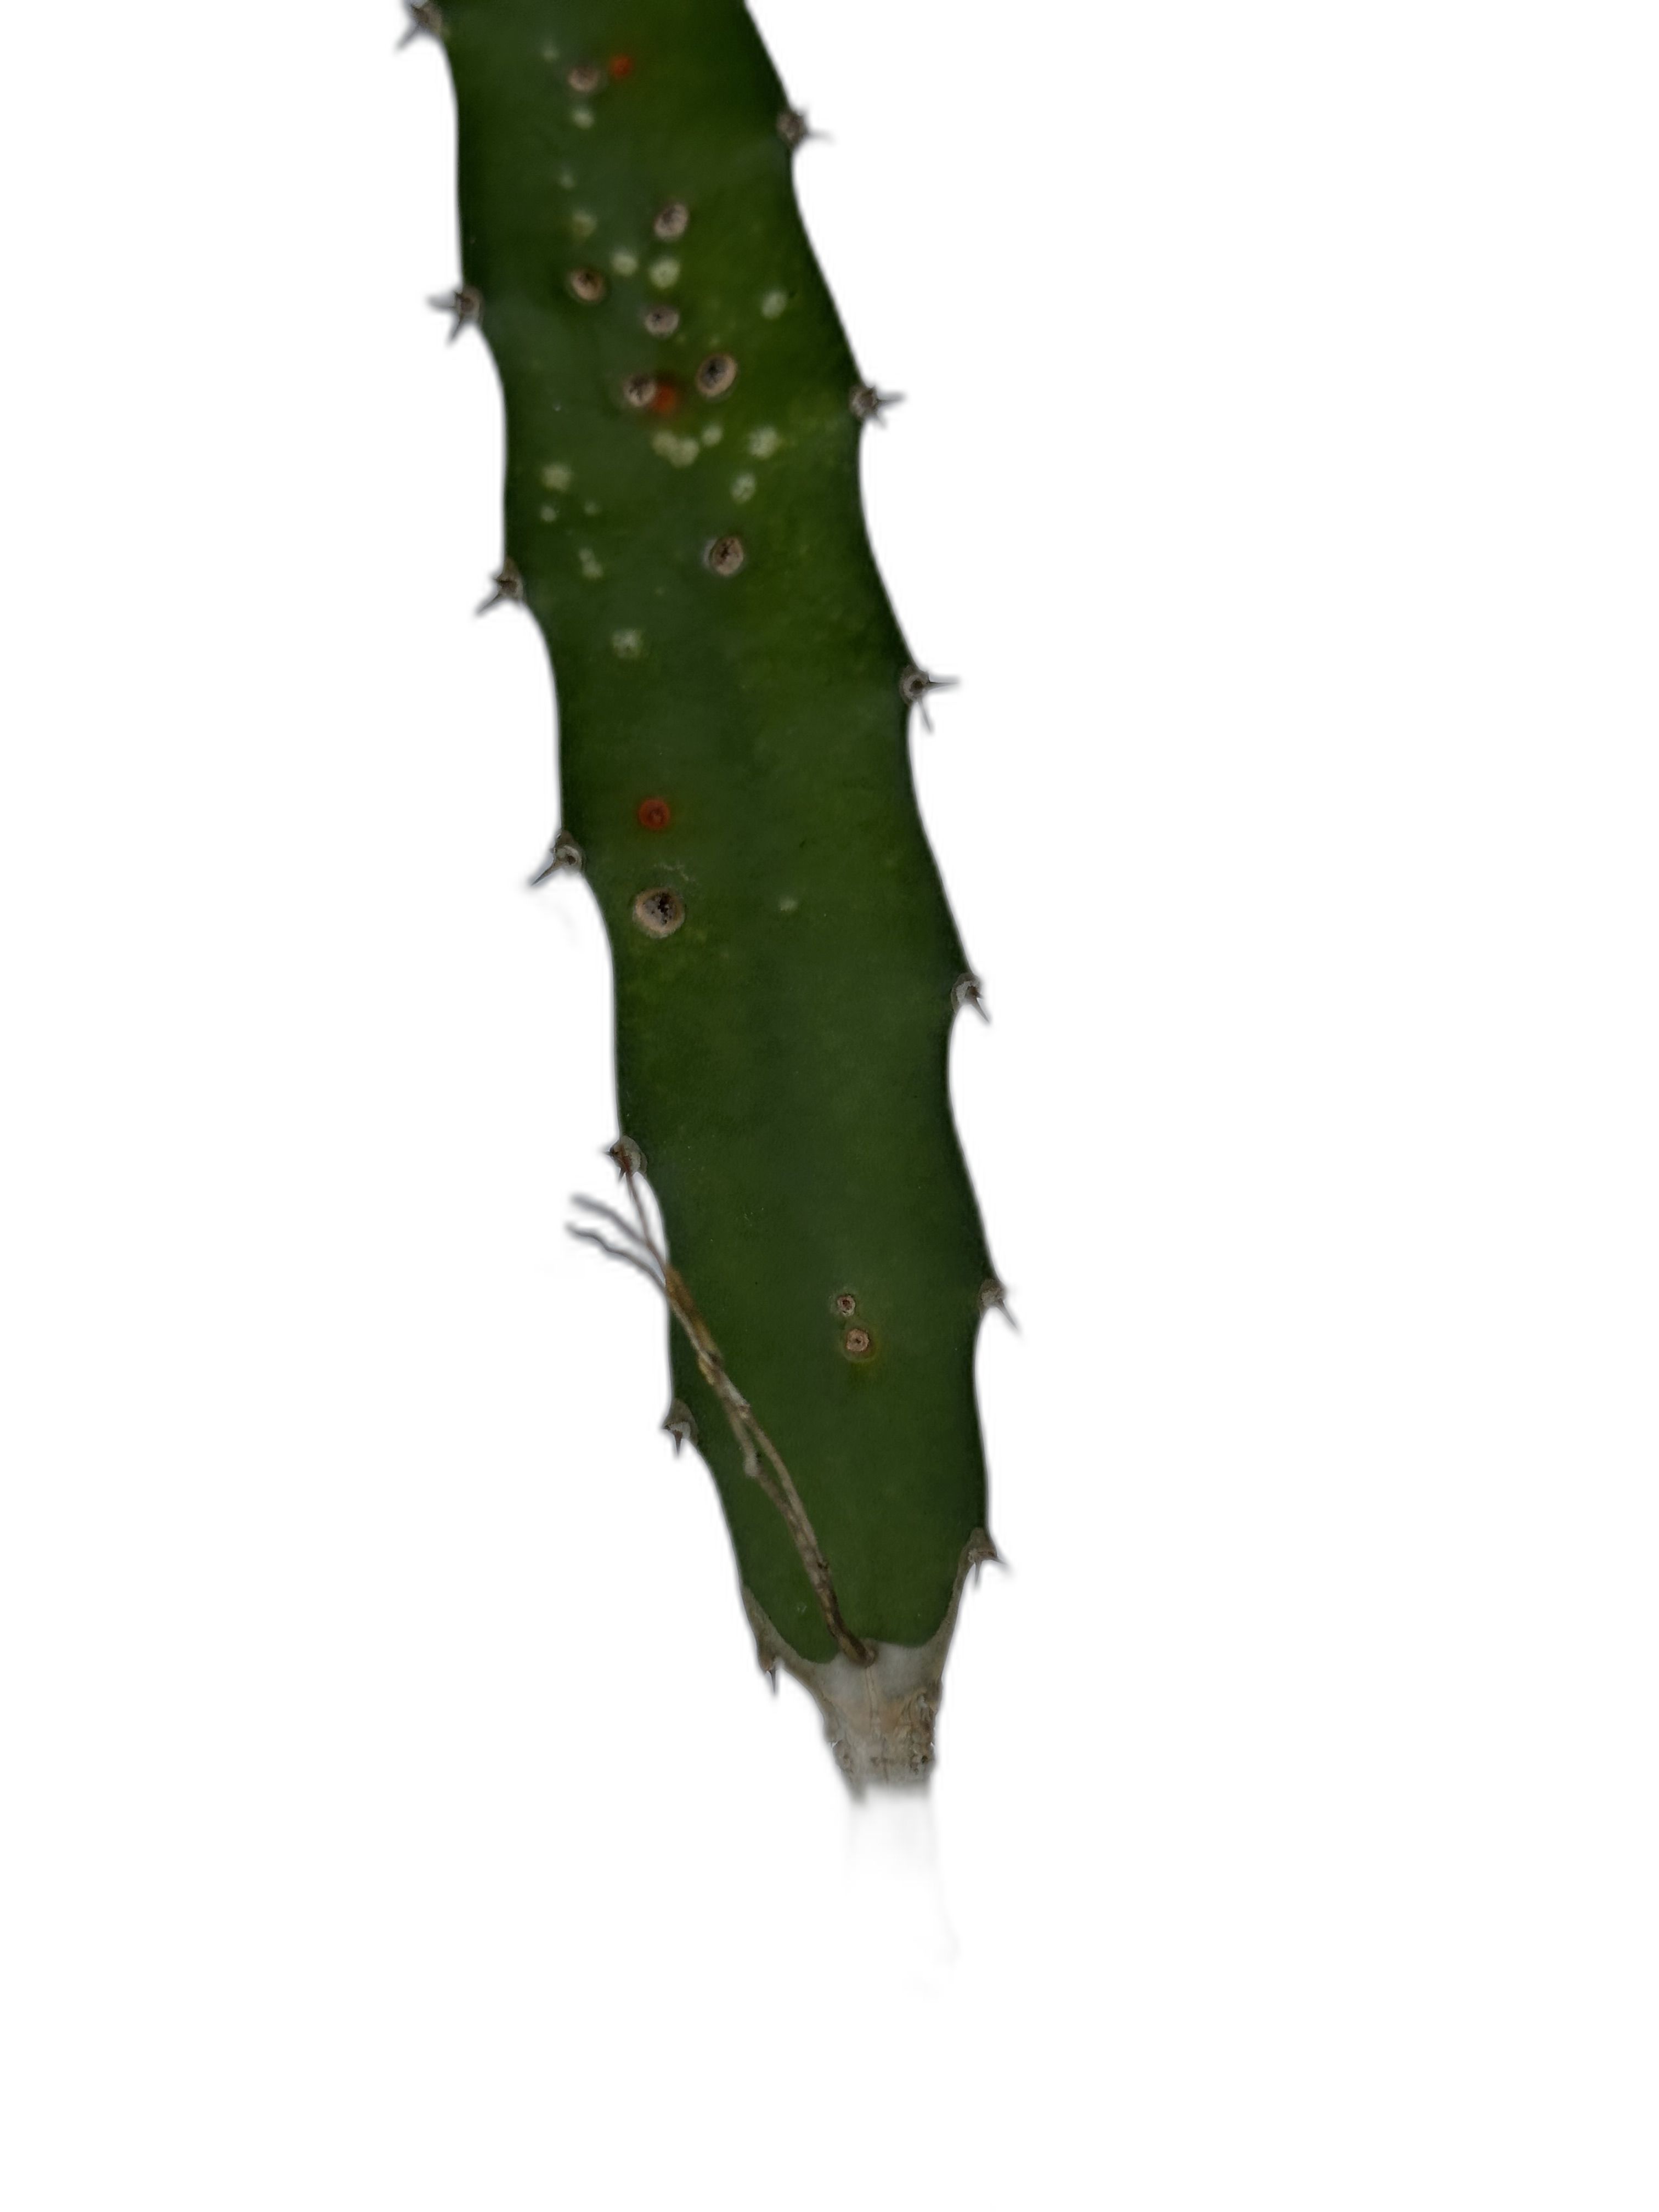
Label: Bad leaf